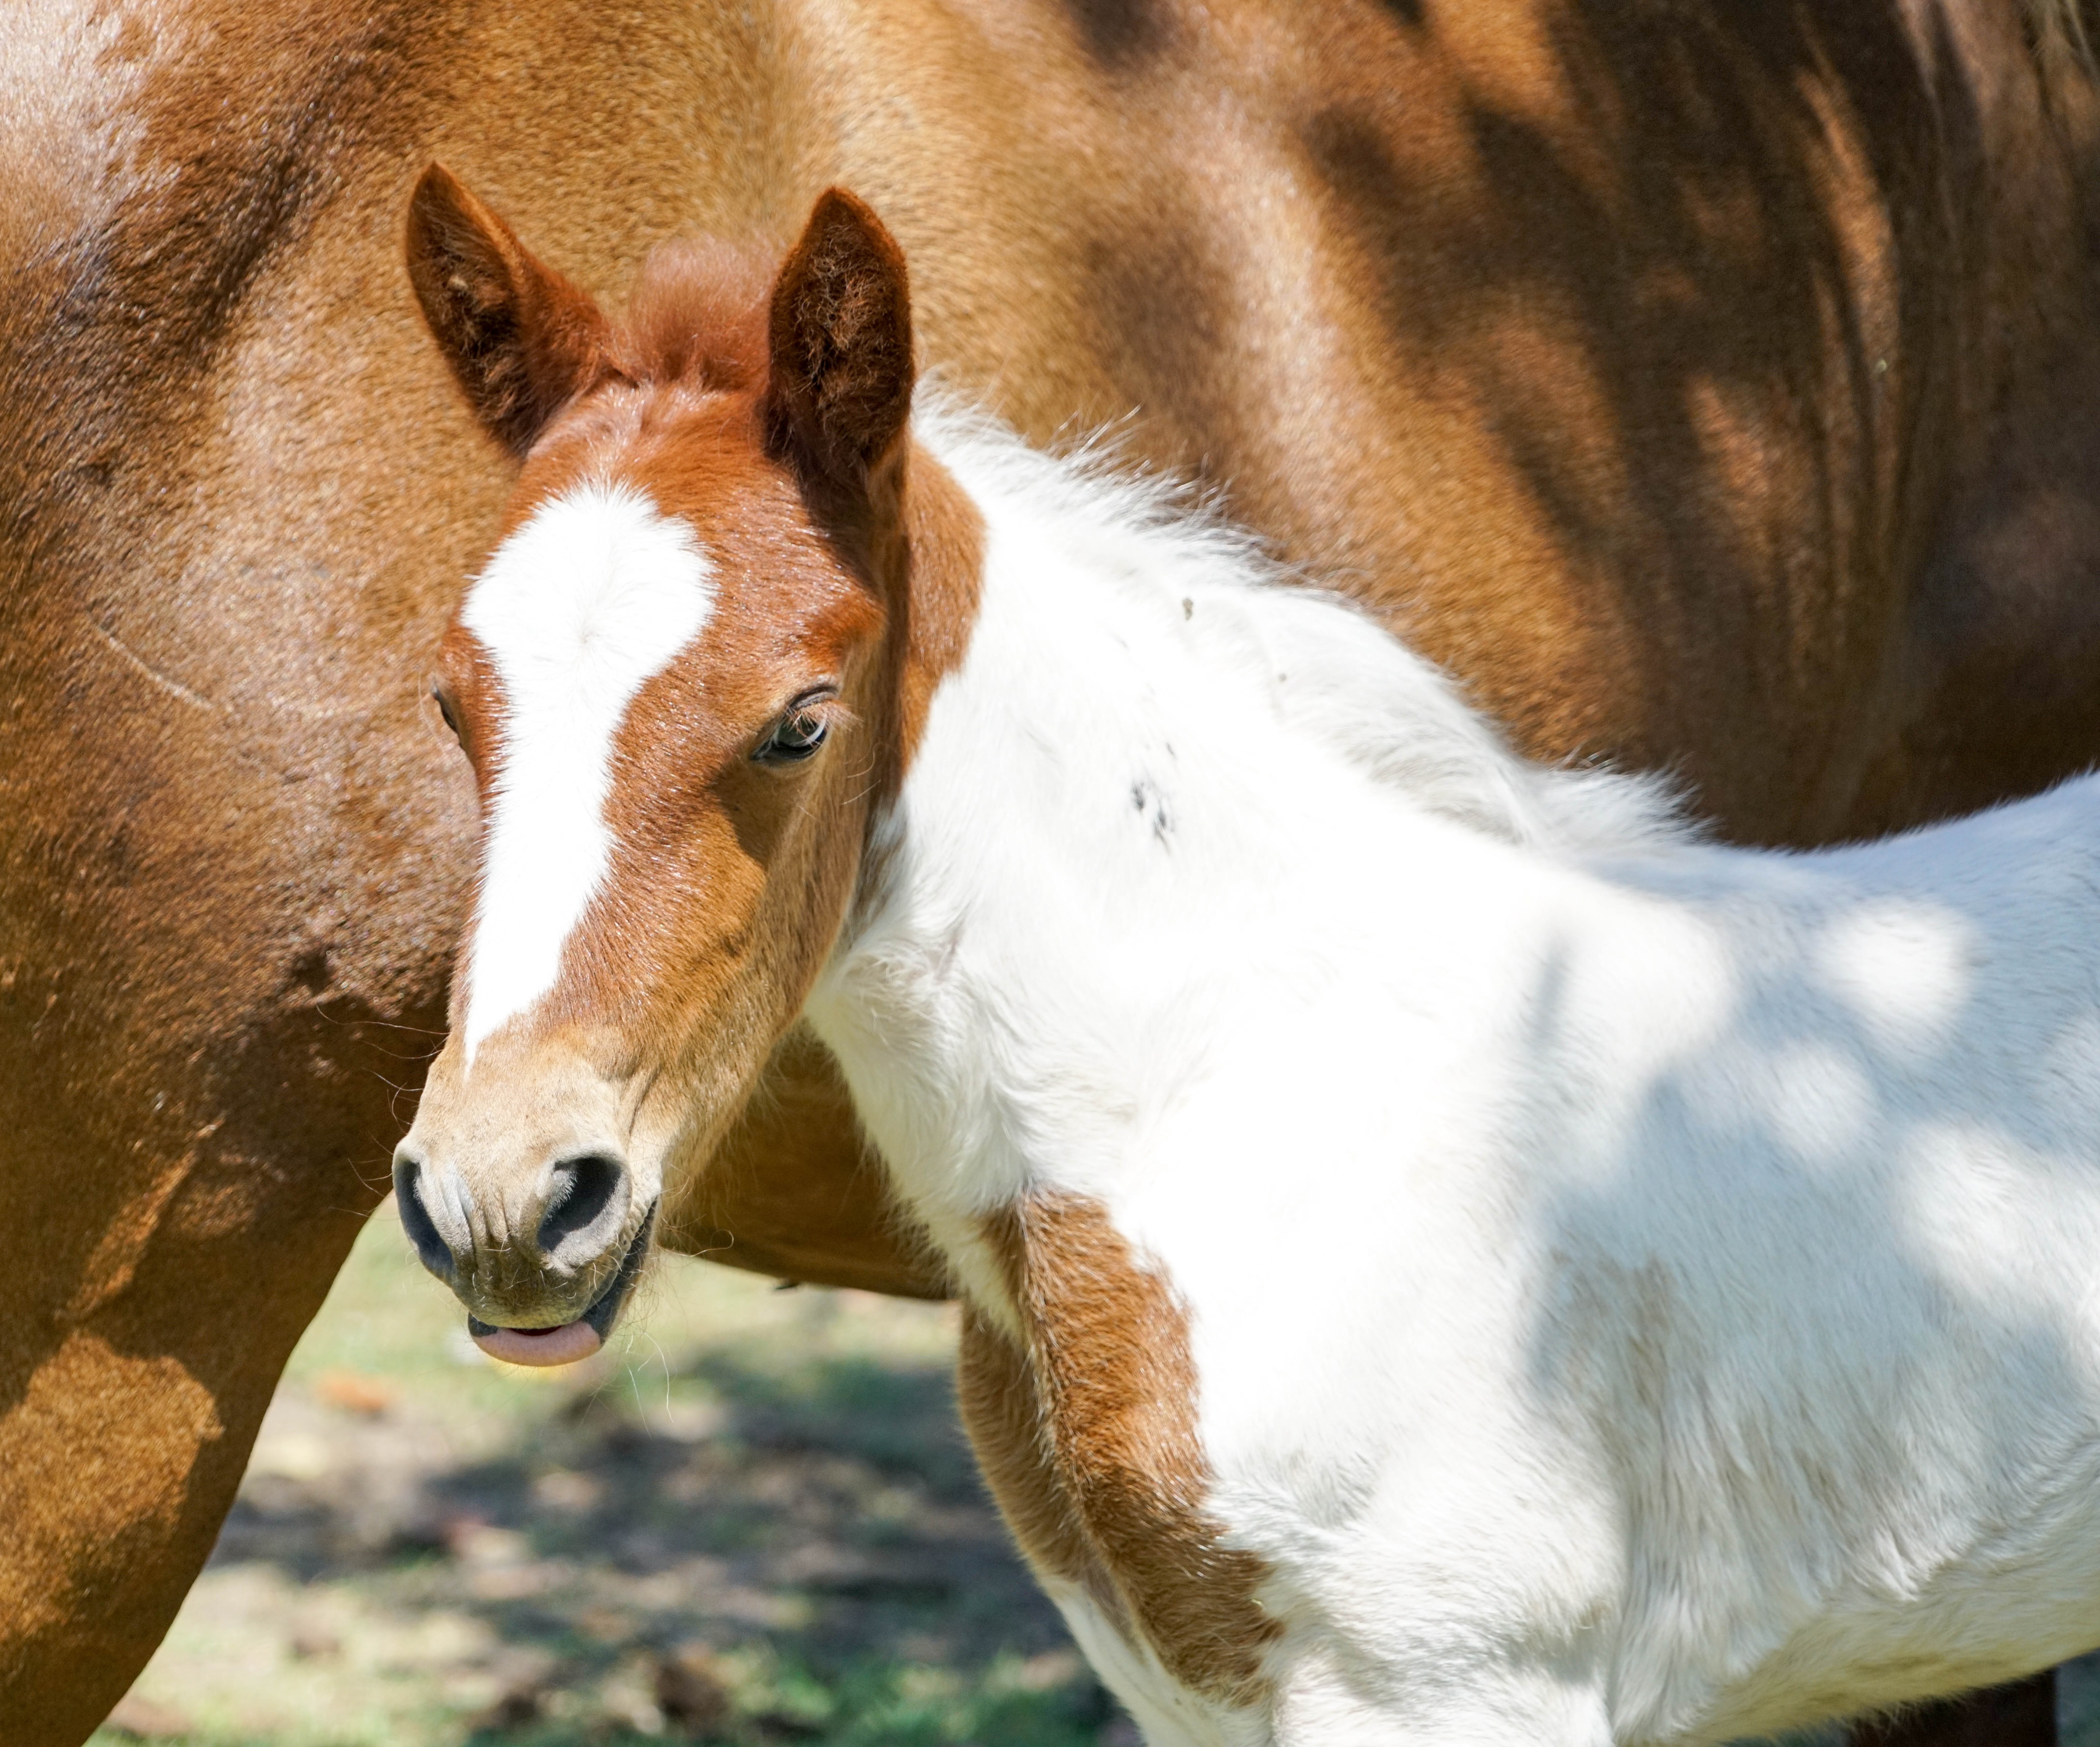
nature, white, farm, animal, cute, portrait, horse, brown, mammal, stallion, mane, baby, fauna, close up, equine, face, eye, vertebrate, mare, foal, colt, horse like mammal, mustang horse